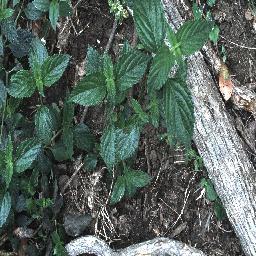
Label: lantana